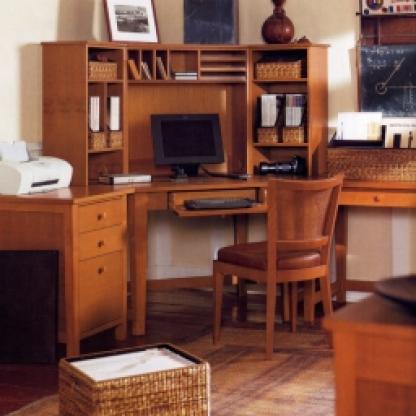
Scene: Indoor